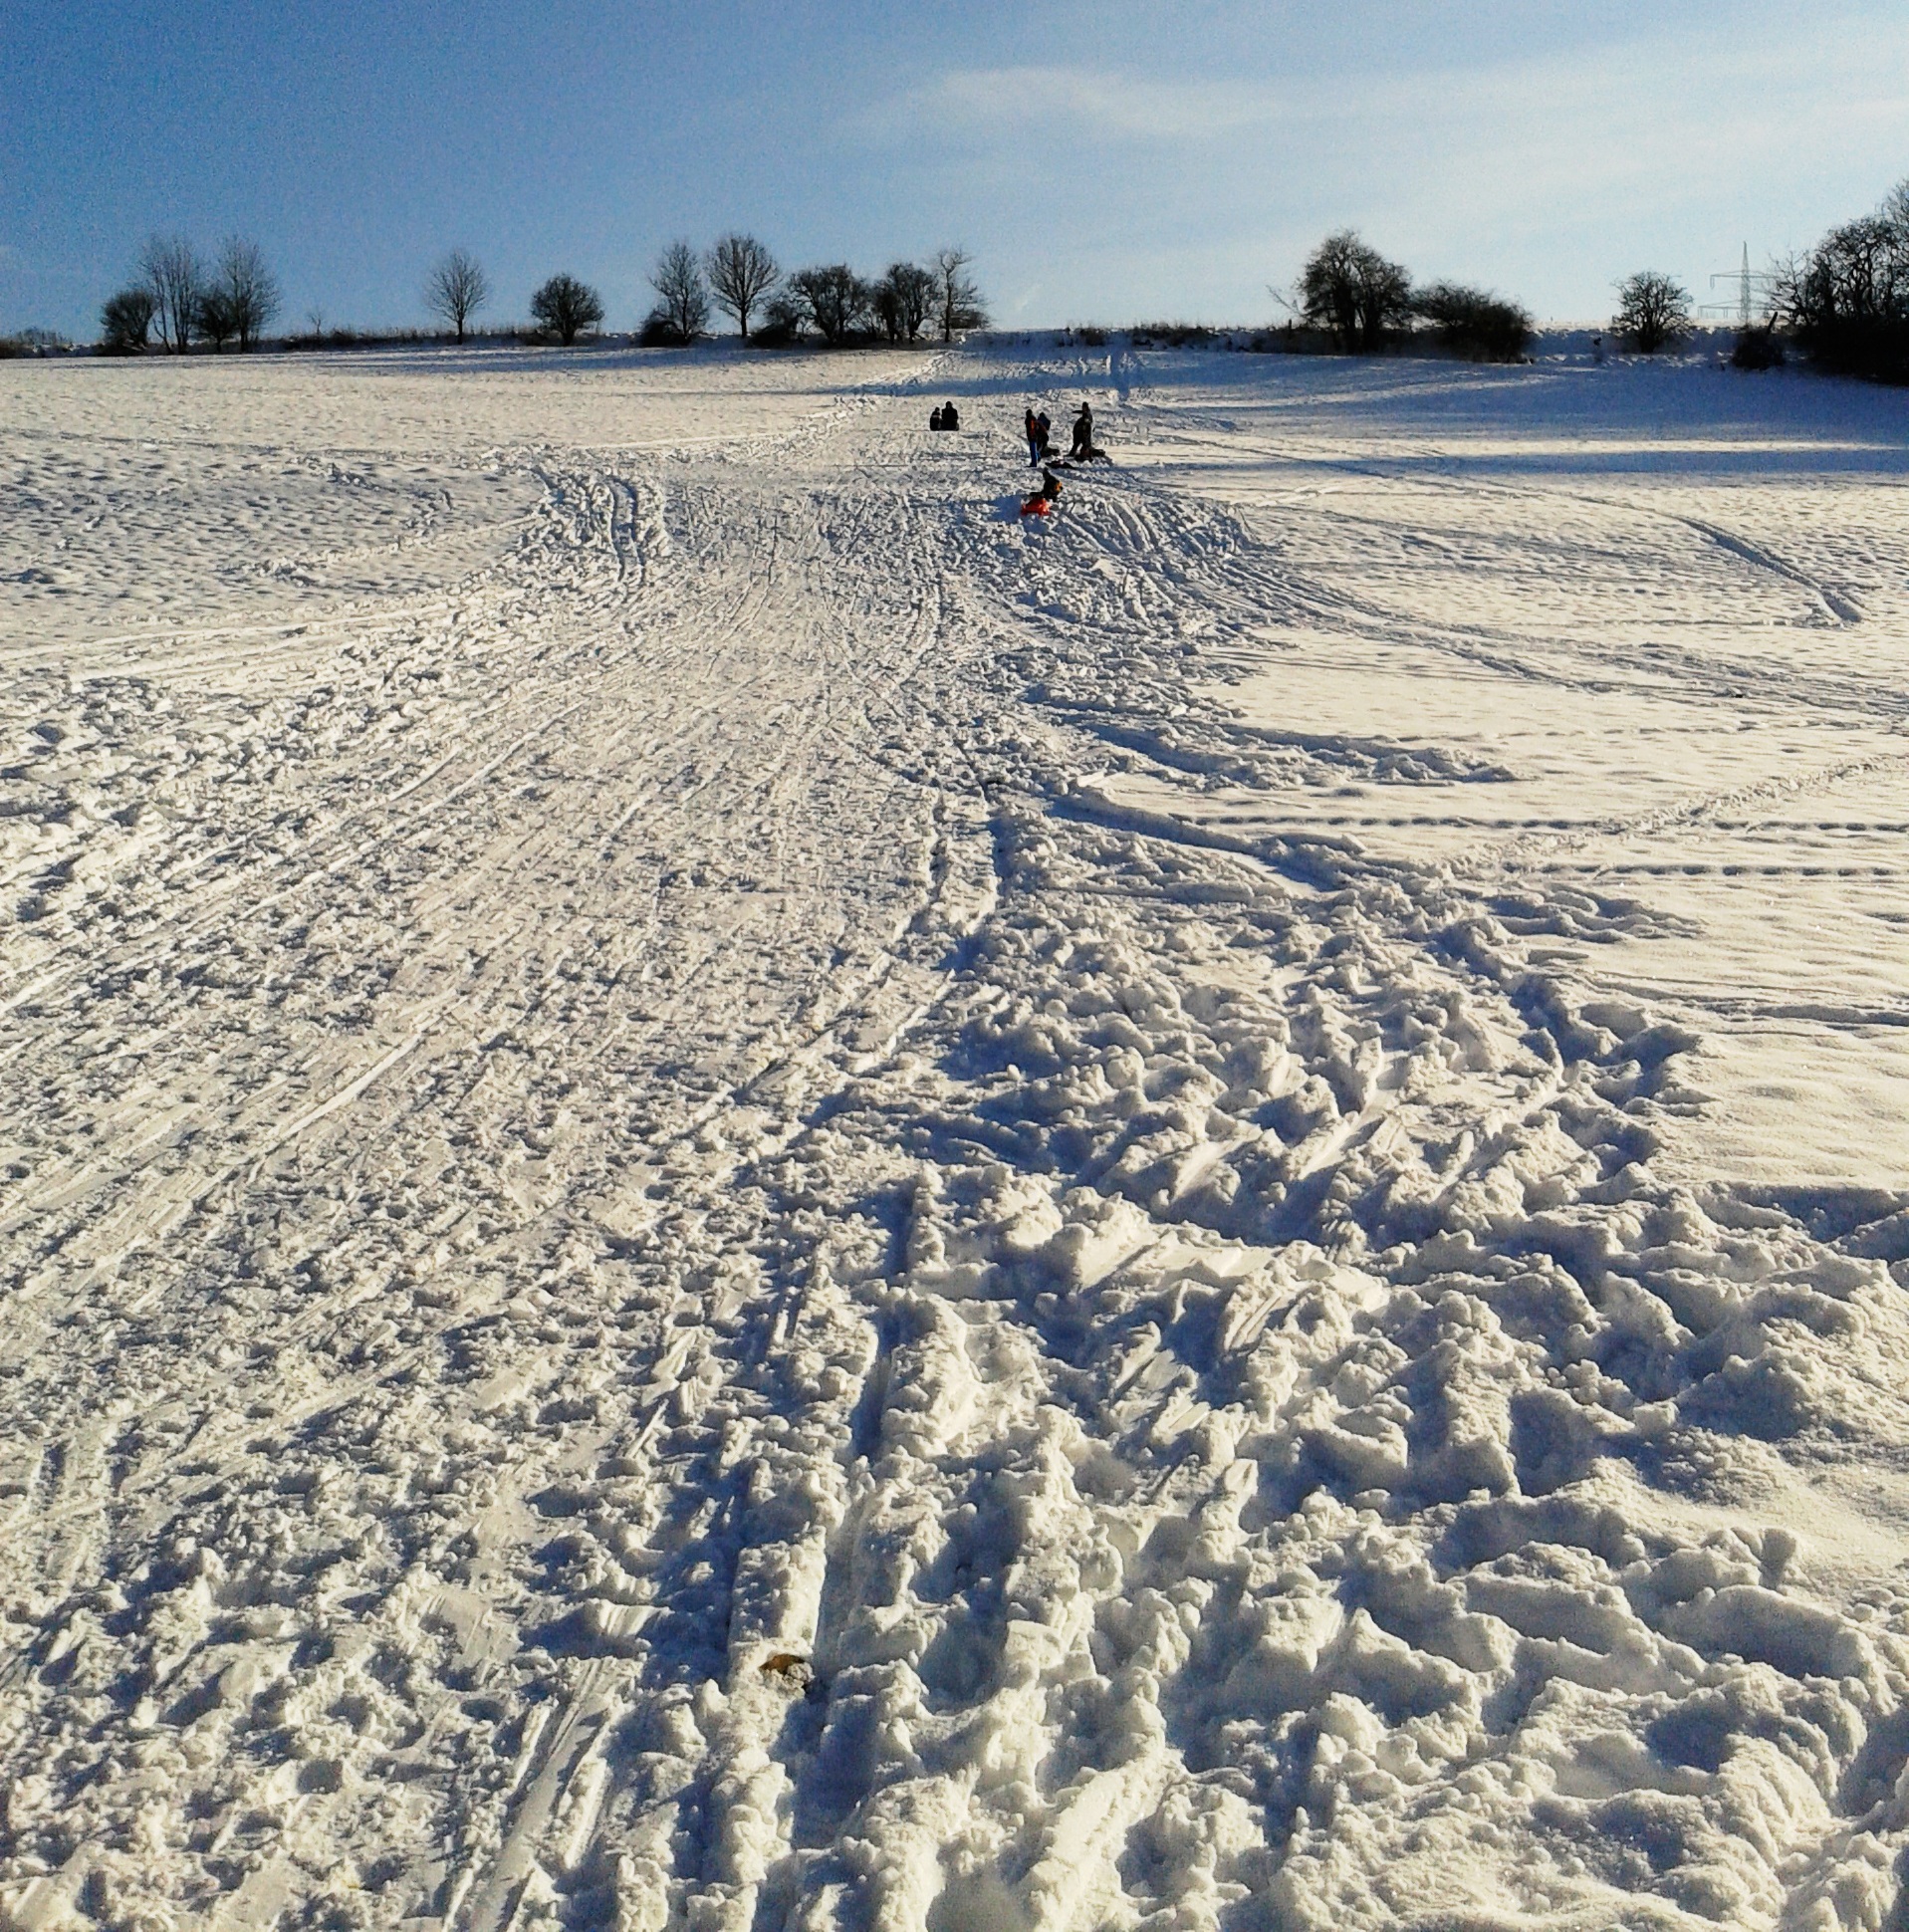
nature, snow, cold, winter, sunshine, sun, white, hill, frost, ice, weather, father, arctic, skiing, season, blue sky, son, footprints, family, children, fun, runway, slide, piste, daughter, tundra, freezing, slip, toboggan, tobogganing, wooden sled, sleigh ride, geological phenomenon, skihang, muter